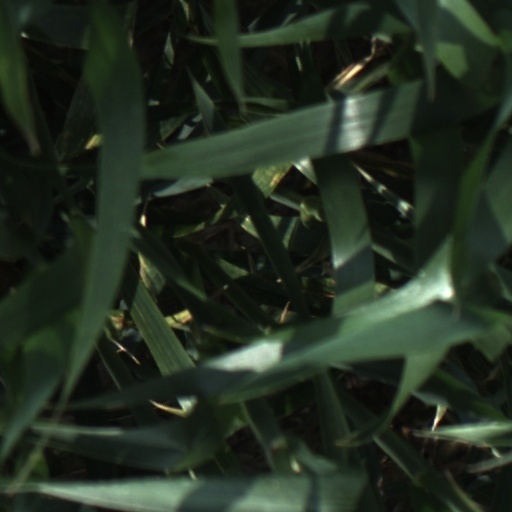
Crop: wheat